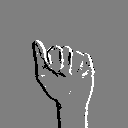
ASL letter: a